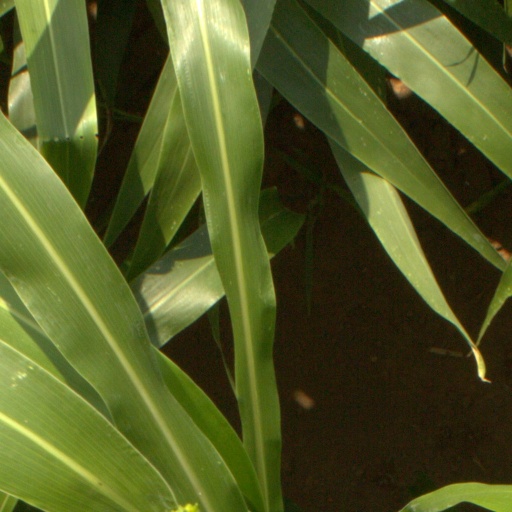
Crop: sorghum